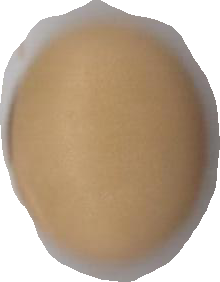
Variety: Anjasmoro